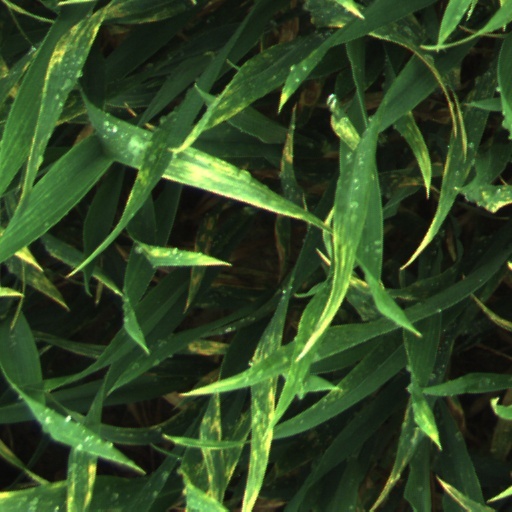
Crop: wheat